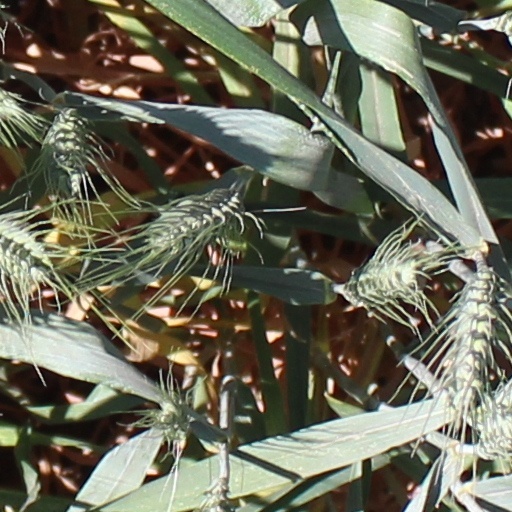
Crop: wheat